Bessungen

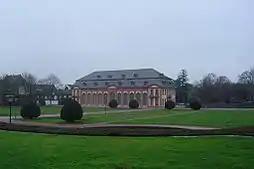
Orangerie in Darmstadt – southern façade

The Orangerie was built from 1719 to 1721. The plans of architect Louis Remy de la Fosse could not be fully realized because of financial difficulties following a great fire in the Residential Palace Darmstadt. The financial future of the Orangerie was secured with 20 Golden Delicious apple trees and 60 Sardinia orange trees. The small Orangerie palace, which temporarily served as a theater after World War II, was originally a winter shelter for the orange trees in the park. Today the building is used for concerts and conferences. The adjoining park was designed by court gardener Johann Kaspar Ehret. The baroque complex is arranged symmetrically and consists of lawns, fountains and avenues. Even today, the tropical fruits can still be admired in summer.